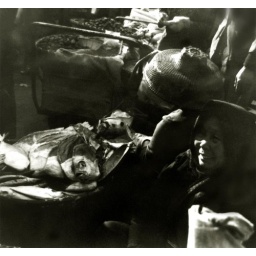
women selling fish in a market on the shore at Aberdeen Harbour. circa 1975